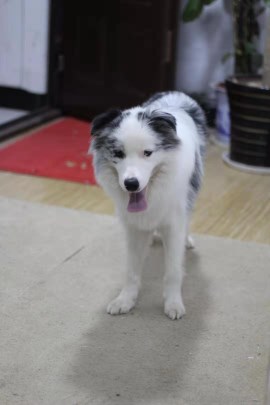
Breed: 2594-n000109-Border_collie